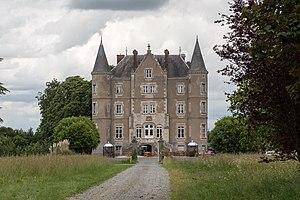
Château de la Motte-Husson à Martigné-sur-Mayenne
Le château de la Motte-Husson, est situé dans la commune de Martigné-sur-Mayenne, dans le département de la Mayenne, dans la région Pays de la Loire en France.